Anne Zernike

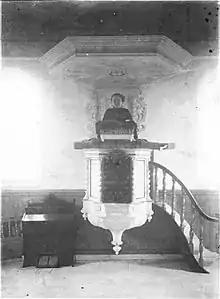
Anne Zernike at her ordination, 5 November 1911

On 5 November 1911 in the Frisian town of Bovenknijpe (near Heerenveen), Zernike was ordained and preached her sermon on Jeremiah 31. She found it difficult to adjust to life in Bovenknijpe and was homesick for culture until she met the painter, Jan Mankes. After a brief courtship, they became engaged and married on 30 September 1915. Shortly thereafter, the couple moved to The Hague where their lives focused on participation in the artistic environment, including literature, painting and poetry; theology, including explorations of Christian Socialism, Taoism and theosophy; and the principals of pacifism and vegetarianism. During this period, Zernike, as was expected at the time, gave up her career for her husband's employment opportunities. As Jan's tuberculosis worsened and a doctor counseled that they relocate away from the damp of the sea and to a forested area, the couple moved in 1917 to Eerbeek. Shortly after they arrived, Zernike discovered she was pregnant and began working on her thesis which she titled, "On historical materialism and social democratic ethics". Beint, their son was born on 1 March 1918 and that same autumn, she received her doctorate in divinity from the University of Amsterdam under the direction of Professor H. IJ Groenewegen. Jan succumbed to his illness on 23 April 1920 and Zernike left Eerbeek for Rotterdam the following year.